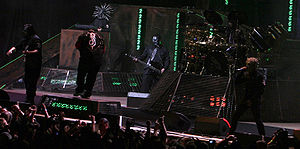
Slipknot / Historie / All Hope is Gone (2008– 2009)
Slipknot til Mayhem Festival 2008.
Slipknot er et amerikansk heavy metal-band fra Des Moines, Iowa, som blev dannet i 1995. I dag består gruppen af de ni medlemmer Sid Wilson, Chris Fehn, Jim Root, Craig Jones, Shawn Crahan, Mick Thomson, Corey Taylor, Alessandro Venturella og Jay Weinberg. De 7 førstnævnte har været i bandet siden 1999, men efter Paul Grays død og Joey Jordisons fyring, har de måtte skifte trommeslager og bassist. Hvert medlem bærer deres egen specielle maske.